List of Mikoyan-Gurevich MiG-21 operators

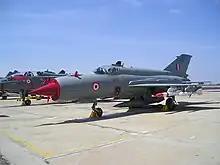
IAF MiG-21 Bison

Kits for 75 MiG-21bis 75A were delivered in 1977, and by 1984, 220 more were built from scratch in India. Contracts were signed in 1996 to upgrade 125 MiG-21bis (plus an option for 50 more) in a service life extension program to extend their useful life to 2017; the first two were upgraded by Sokol in Russia, the remainder by HAL; 94 were completed by January 2006. This upgraded version was known originally as MiG-21UPG and finally as MiG-21 Bison. A total of 45 MiG-21U (Trainers, versions Types 66/66A) of both 66-400 and 66-600 were delivered, including five bought from Ukraine in 1997. Seventy MiG-21UM Trainers (versions Types 69/69A/69B) were received, including some received from eastern Europe in the 1990s.